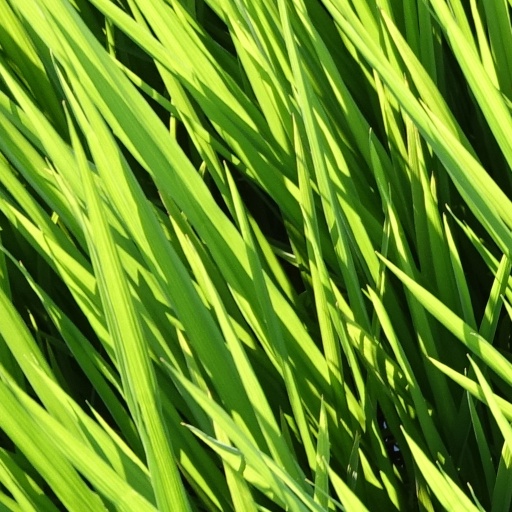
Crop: rice